Ian Johnson (cricketer)

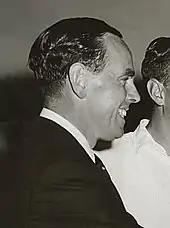
Johnson in 1954

While the Australian team lost the Ashes for the first time in twenty years, Johnson spent the winter of 1953 calling Australian rules football matches for local radio station 3AW and writing columns for "The Argus newspaper." Later that year, the Victorian Cricket Association appointed him to succeed the retired Hassett as captain of Victoria. In the middle of the season, at a mutual friend's New Year's Eve party, Hassett approached Johnson to discuss his form. Taking a confrontational approach, Hassett said to Johnson, "The problem is that you are not getting stuck in. You're not trying." When Johnson protested, Hassett continued "If you have got any brains, you will start taking this game seriously. Because if you do you will end up captaining Australia next year."